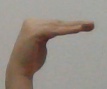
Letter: haa